Ordnance QF 6-pounder

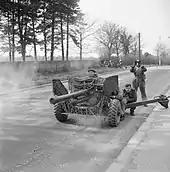
Canadian troops man a 6-pounder anti-tank gun during Exercise 'Spartan', 9 March 1943

From July, US anti-tank units encountered the Panther tank, which was vulnerable to the 57 mm only from the sides. Towed anti-tank guns were less effective in the hedgerow terrain, where mobility suffered; but, when the Germans went on the offensive in August, they were effective in defence with infantry. Towards the end of the war, towed anti-tank units had gone out of favour due to their lack of mobility compared to self-propelled guns. With few tanks to contend with, some units that would have been equipped with the 57 mm were instead deployed as infantry, or primarily with the bazooka for tank hunting. The M1 went out of service in the US soon after the end of the war.